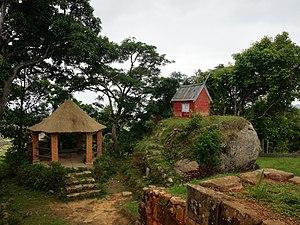
Andriamangarira fut le Roi fondateur de la cité d'Antsahadinta vers 1725, petit-fils du Roi Andriamasinavalona, fils de Ravololondrenitrimo d'Ambohimiakoja, l’une de ces nièces, avec un certain Andriamifonozozoro, Roi d'Ivatobe Ambodirano Imerinatsimo.